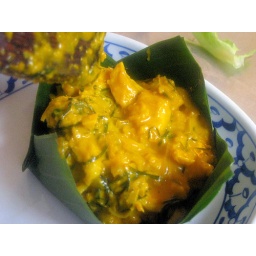
Ngoc putting her chicken amok in the banana leaf bowl